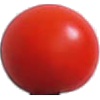
Label: Tomato Cherry Red 1